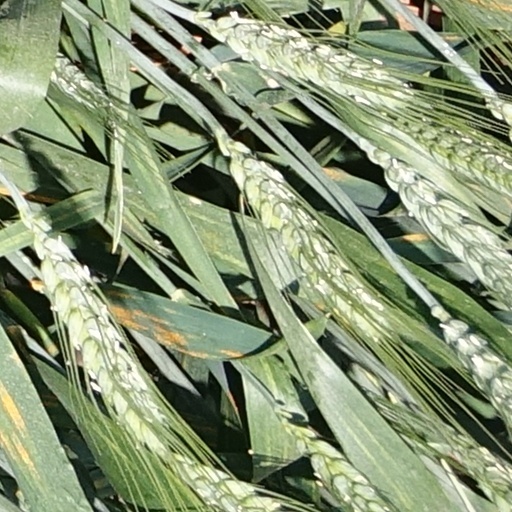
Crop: wheat